Henry Vernon (died 1515)

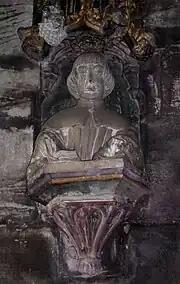
Memorial of Arthur Vernon, one of the children of Henry Vernon

Almost immediately after the Tudor victory, Vernon came into high favor with the new monarch, Henry VII. He was commended for his service to the king at Stoke Field, and was appointed governor and treasurer of the new king's heir, Arthur. When the latter was made Prince of Wales in 1489, Vernon was made a Knight of the Bath. One apartment at Haddon Hall was known as the "Prince's Chamber", as Arthur spent much of his time at Vernon's estate, as well as at Tong Castle, which Vernon greatly renovated around 1500. Vernon was one of the witnesses to the marriage contract between Arthur and Katherine of Aragon.